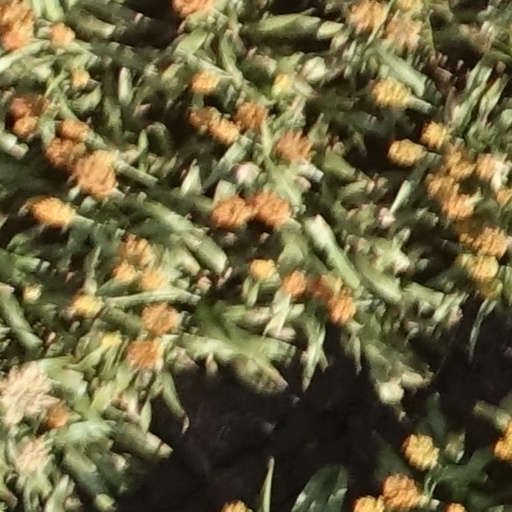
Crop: sorghum